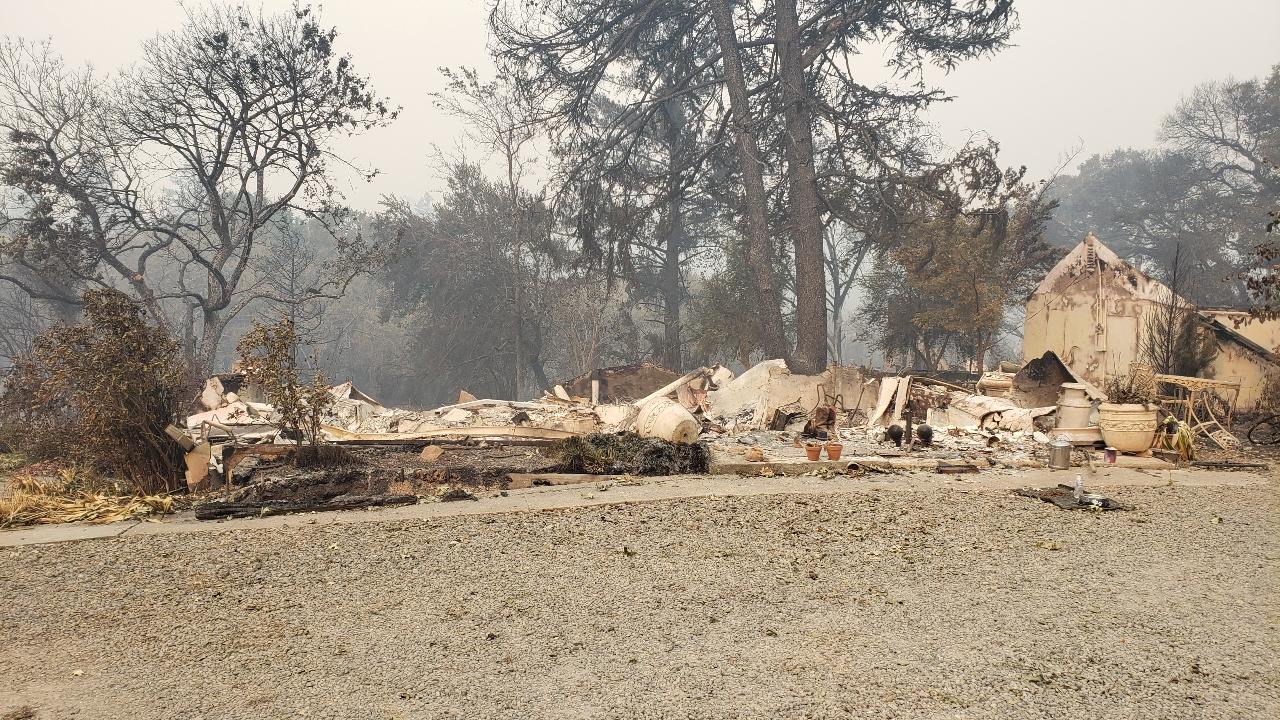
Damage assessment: destroyed